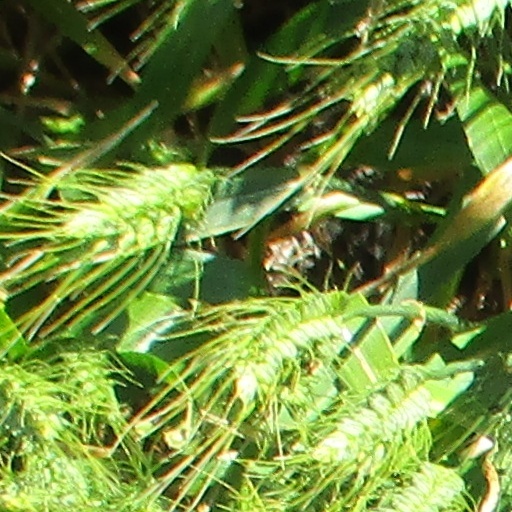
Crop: wheat